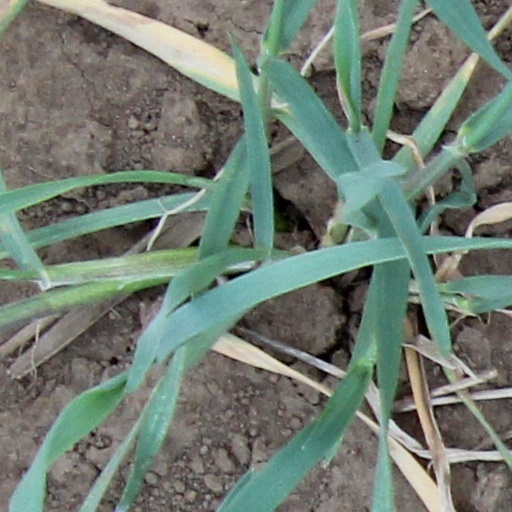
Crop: wheat